Livingstonia, Malawi

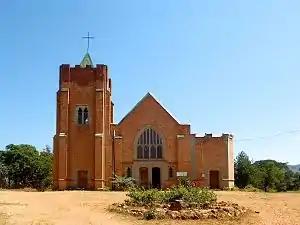
Livingstonia Mission Church

Livingstonia was founded in 1894 by missionaries from the Free Church of Scotland. The missionaries had first established a mission in 1875 at Cape Maclear, which they named Livingstonia after David Livingstone, whose death in 1873 had rekindled British support for missions in Eastern Africa. The mission was linked with the Livingstonia Central Africa Company, set up as a commercial business in 1877. By 1881 Cape Maclear had proved extremely malarial and the mission moved north to Bandawe. This site also proved unhealthy and the Livingstonia Mission moved once again to the higher grounds between Lake Malawi and Nyika Plateau. This new site proved highly successful because Livingstonia is located in the mountains and therefore not prone to mosquitoes carrying malaria. The mission station gradually developed into a small town.